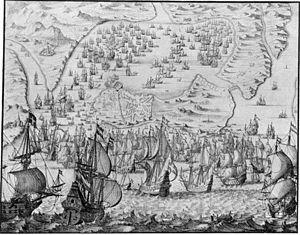
1596 est une année bissextile commençant un lundi.